Charles Anson Bond

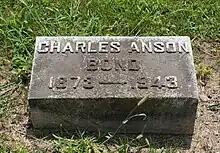
Headstone

He died in Wilkes Barre, Pennsylvania, on January 5, 1943.